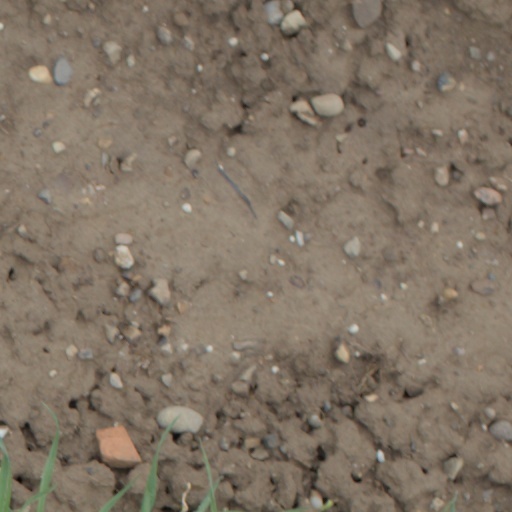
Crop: wheat